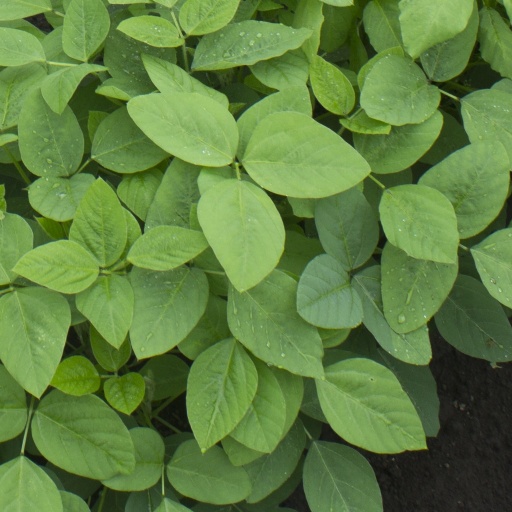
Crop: soybean